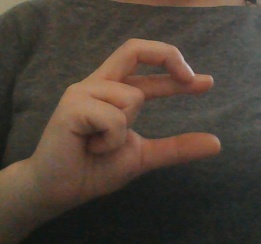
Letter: thal